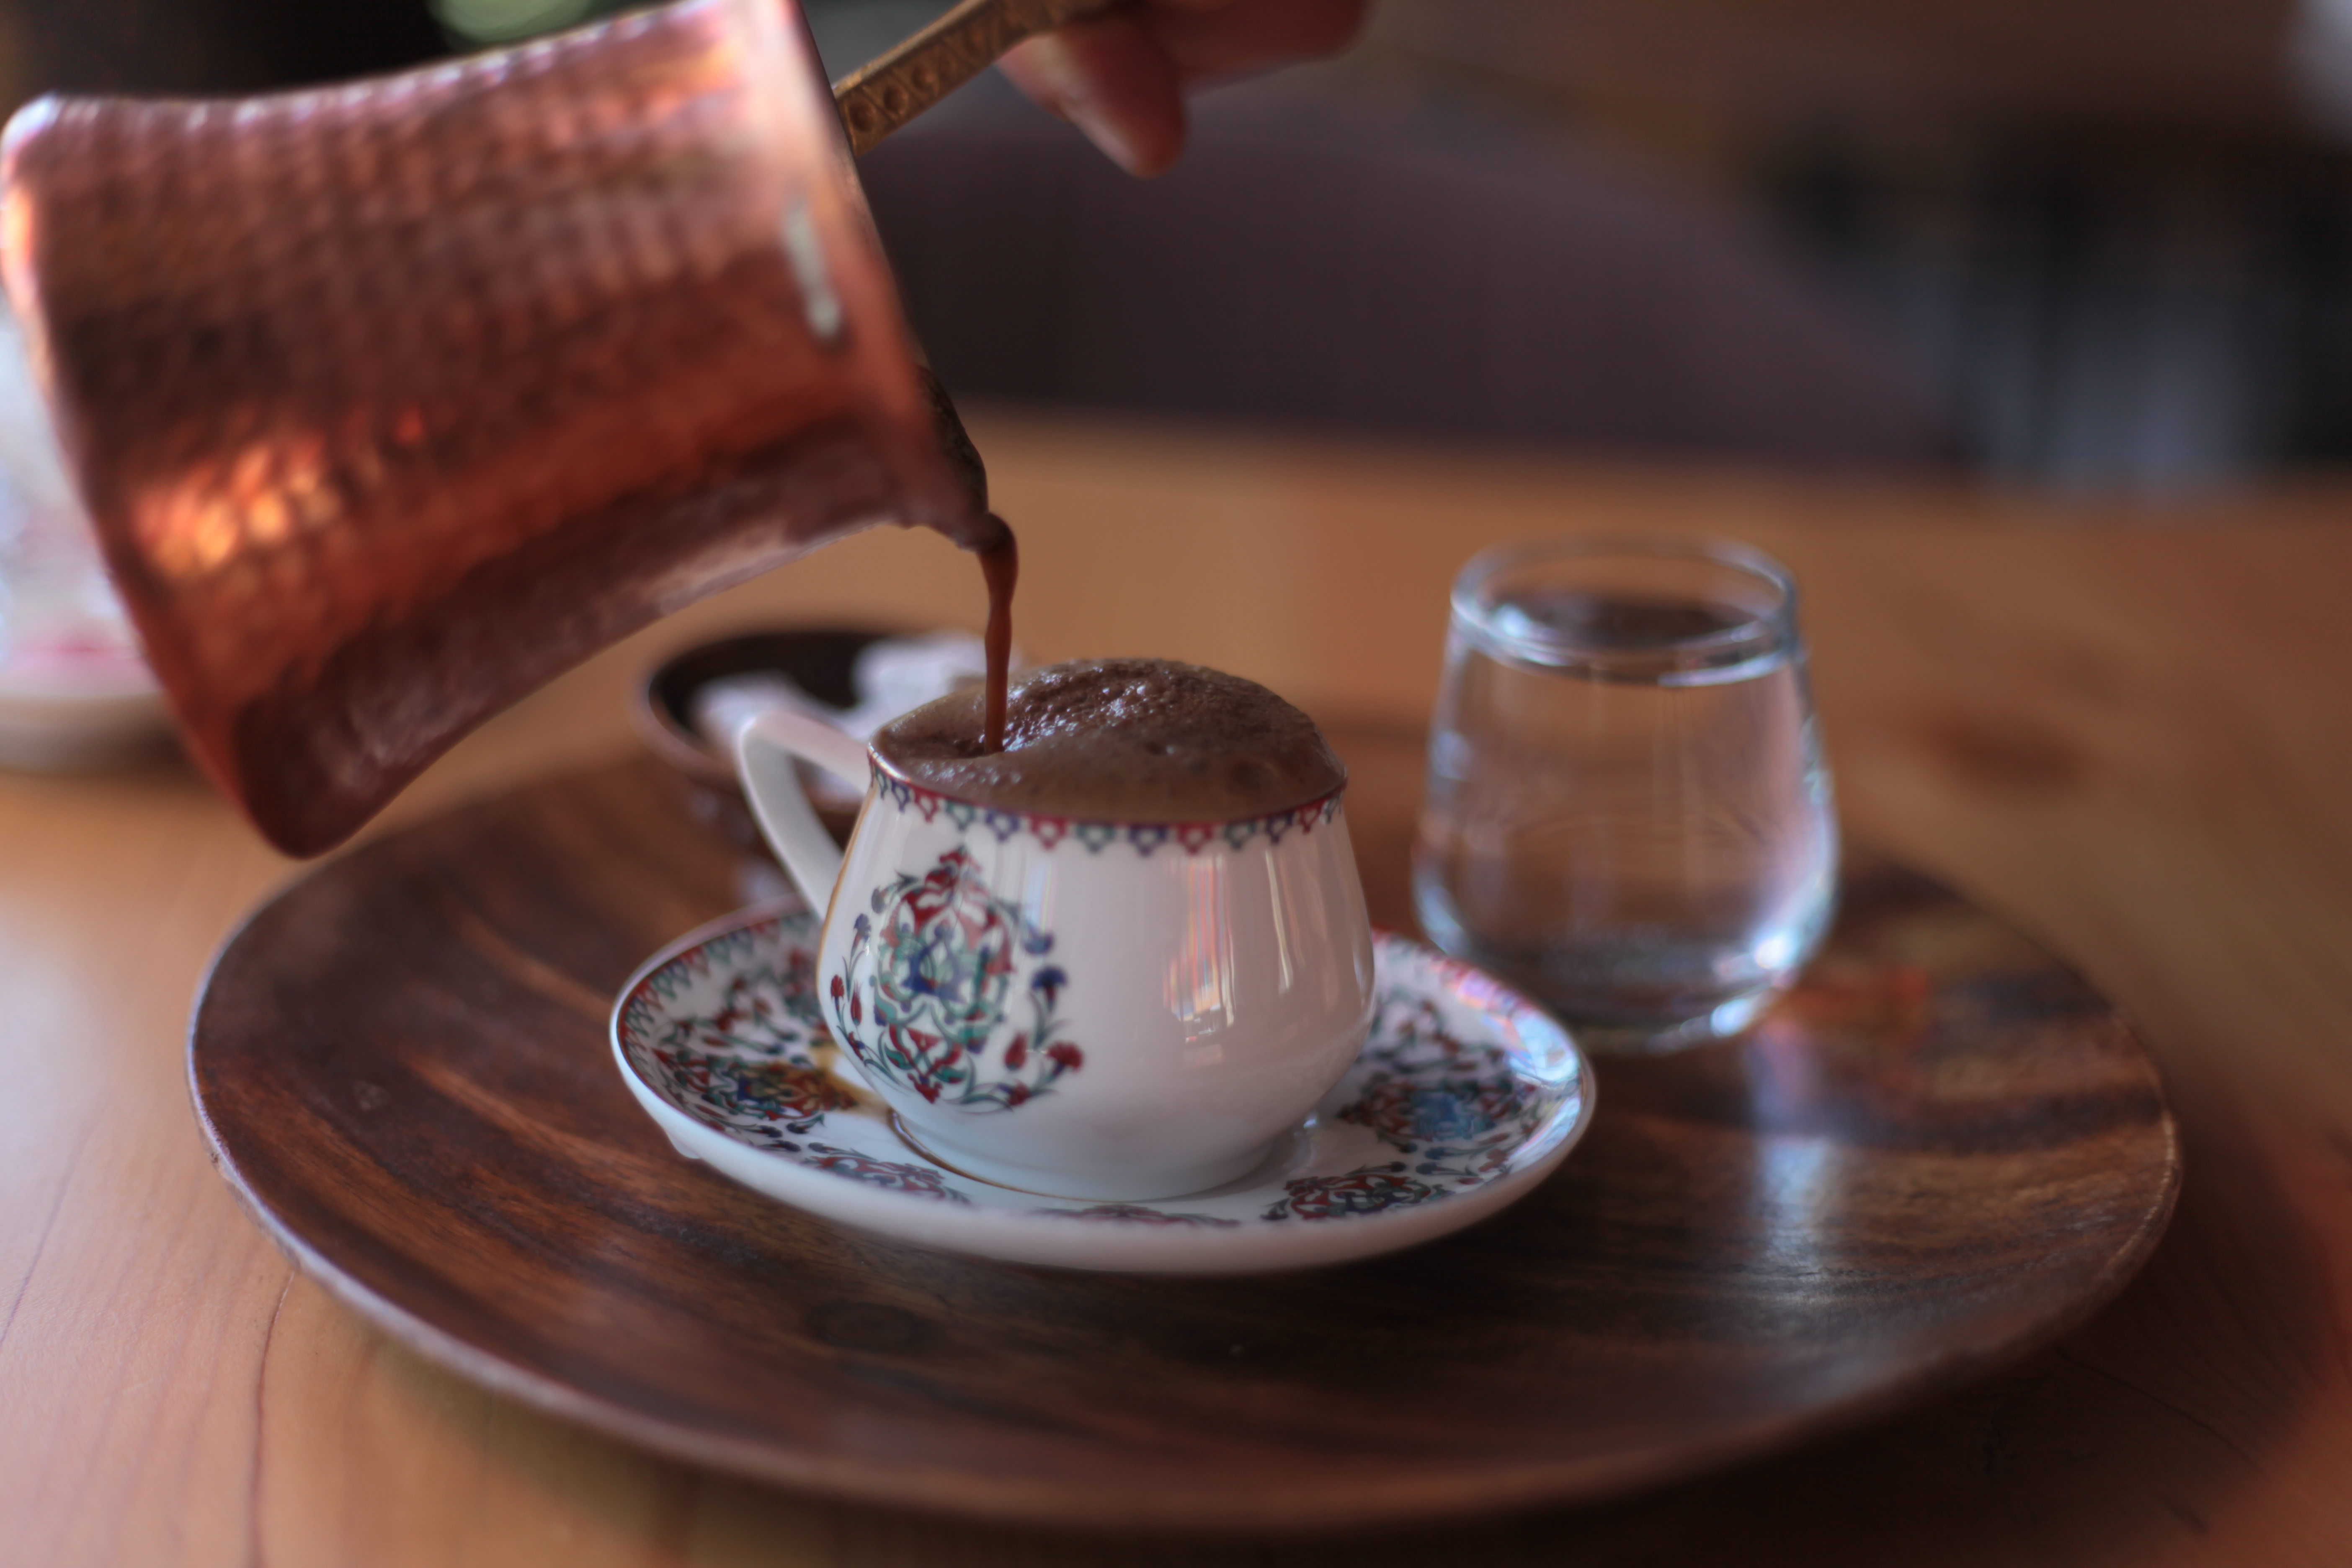
turkish coffee, cup, saucer, serveware, coffee cup, drink, coffee, teacup, tableware, food, drinkware, table, cafe, ipoh white coffee, caffeine, coffeehouse, tea, espresso, porcelain